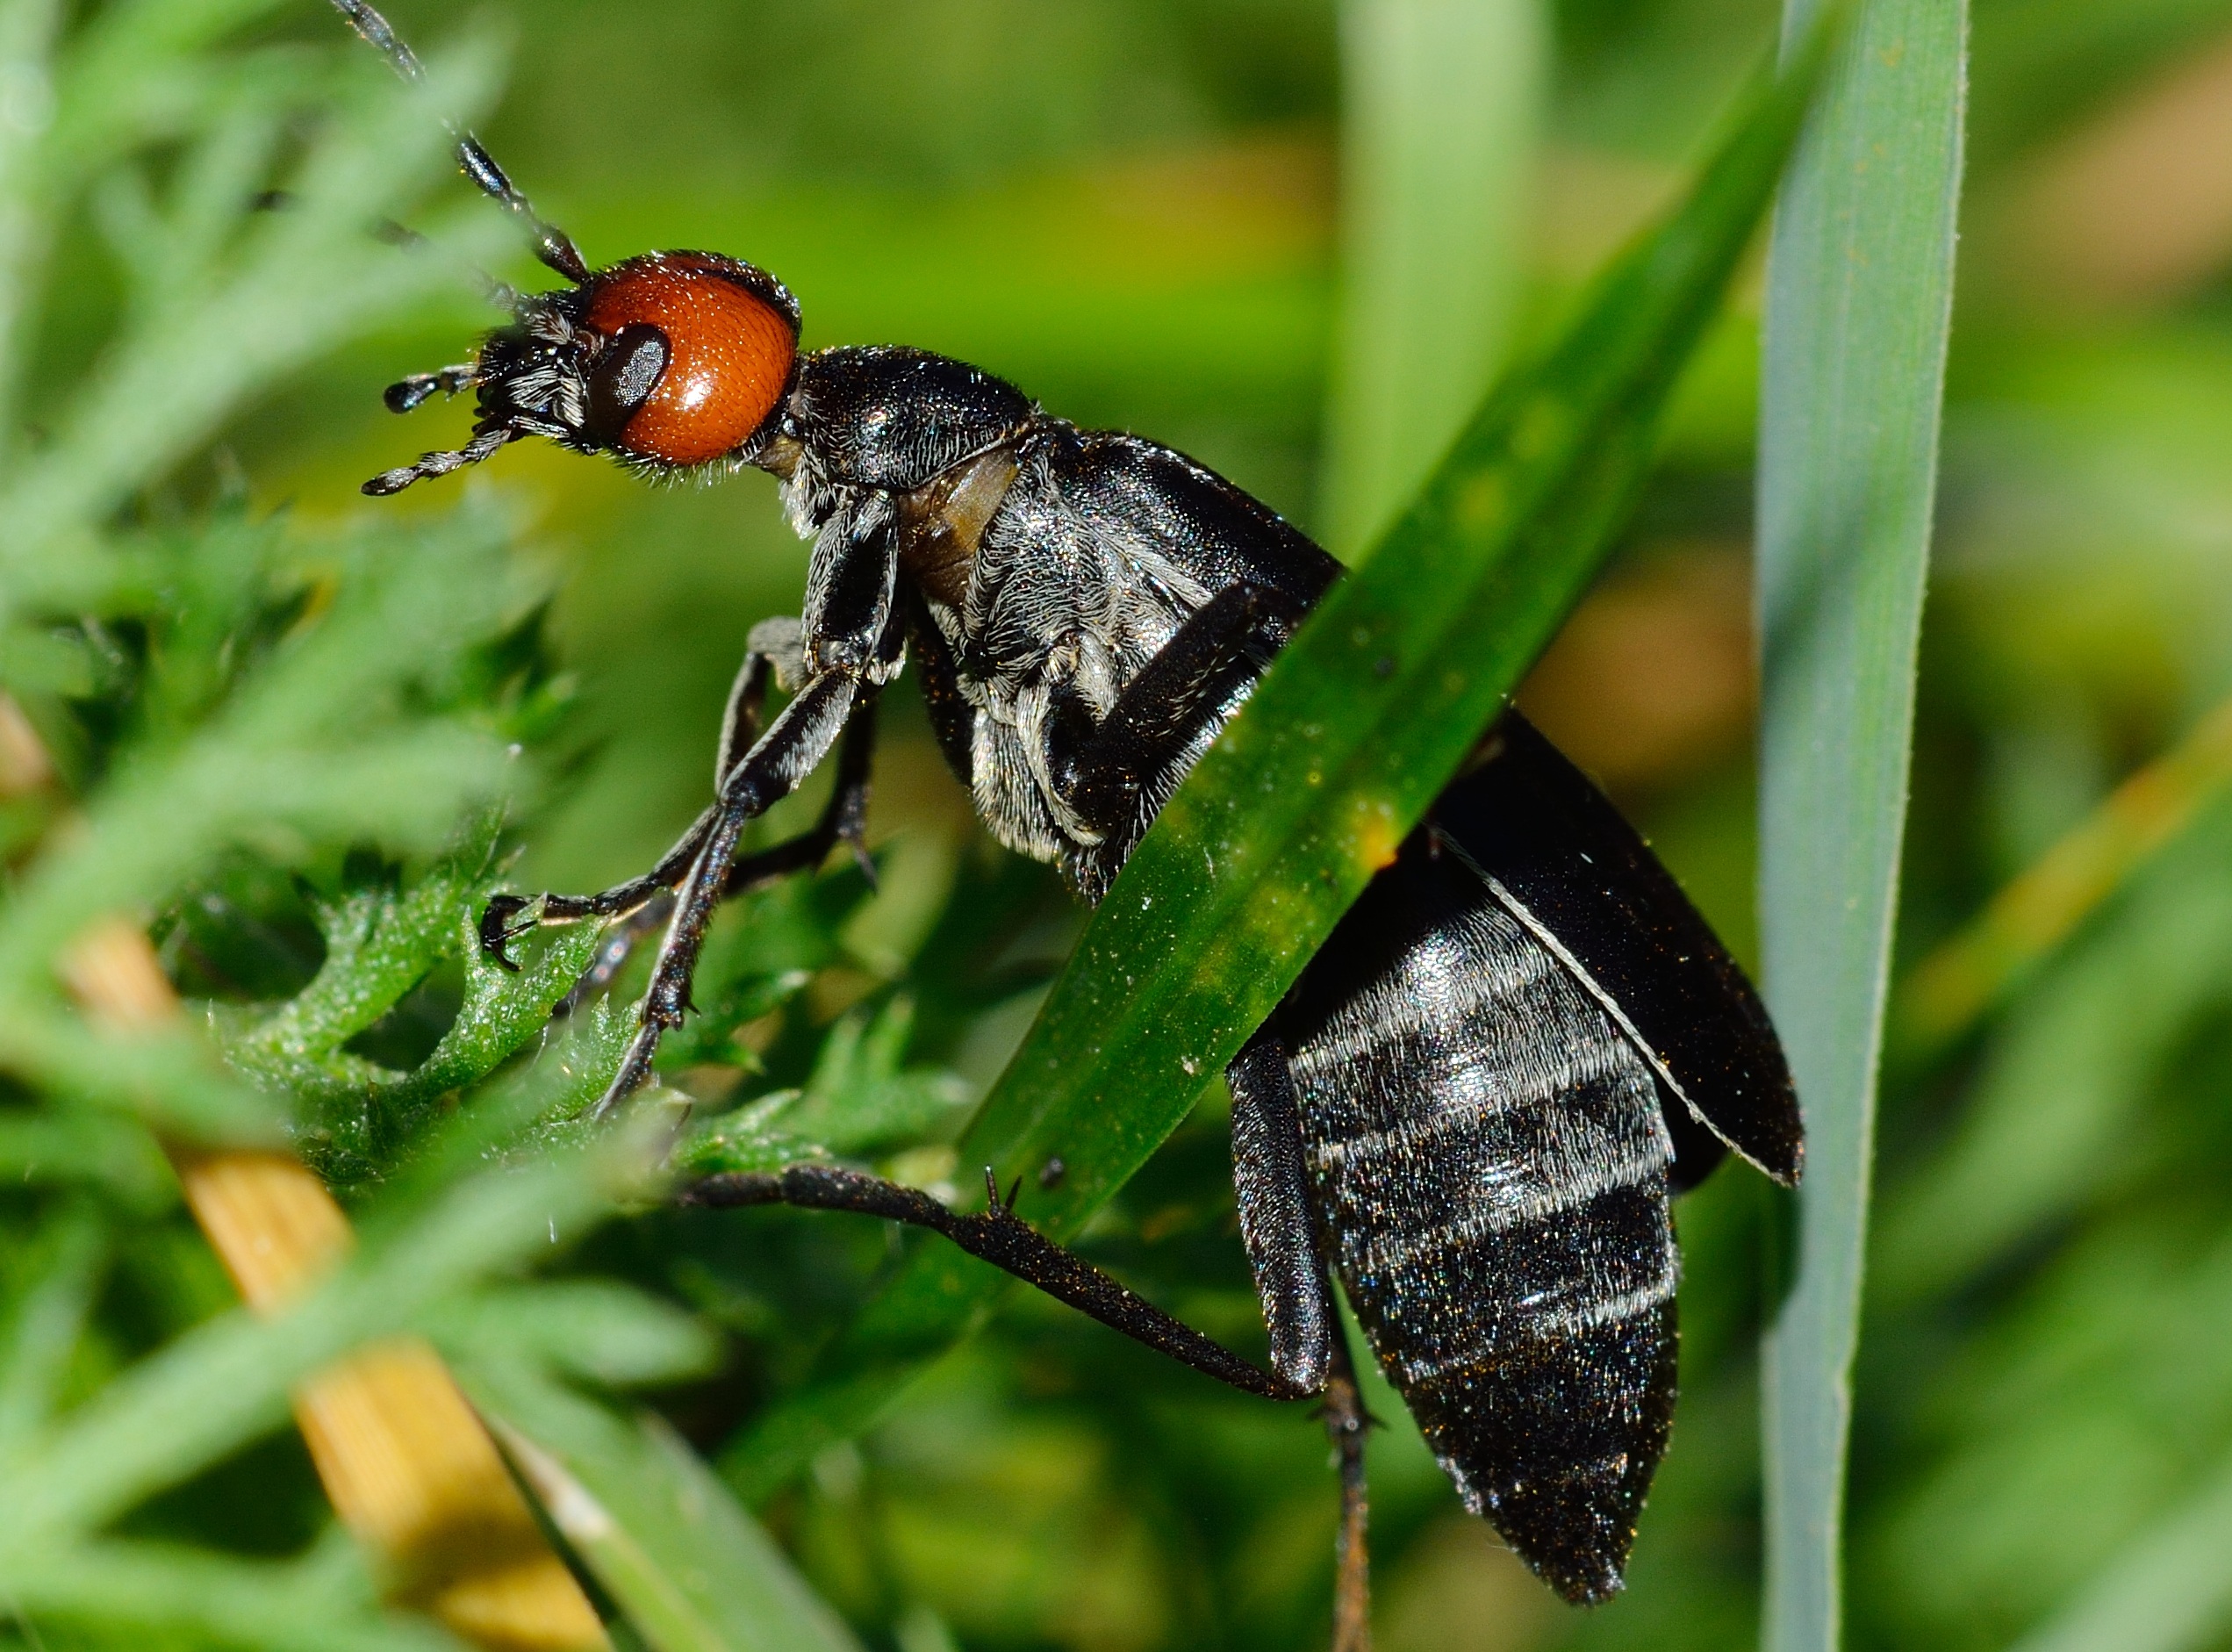
nature, photography, flower, fly, wildlife, insect, fauna, invertebrate, close up, insects, nero, beetle, macro photography, arthropod, beetles, leaf beetle